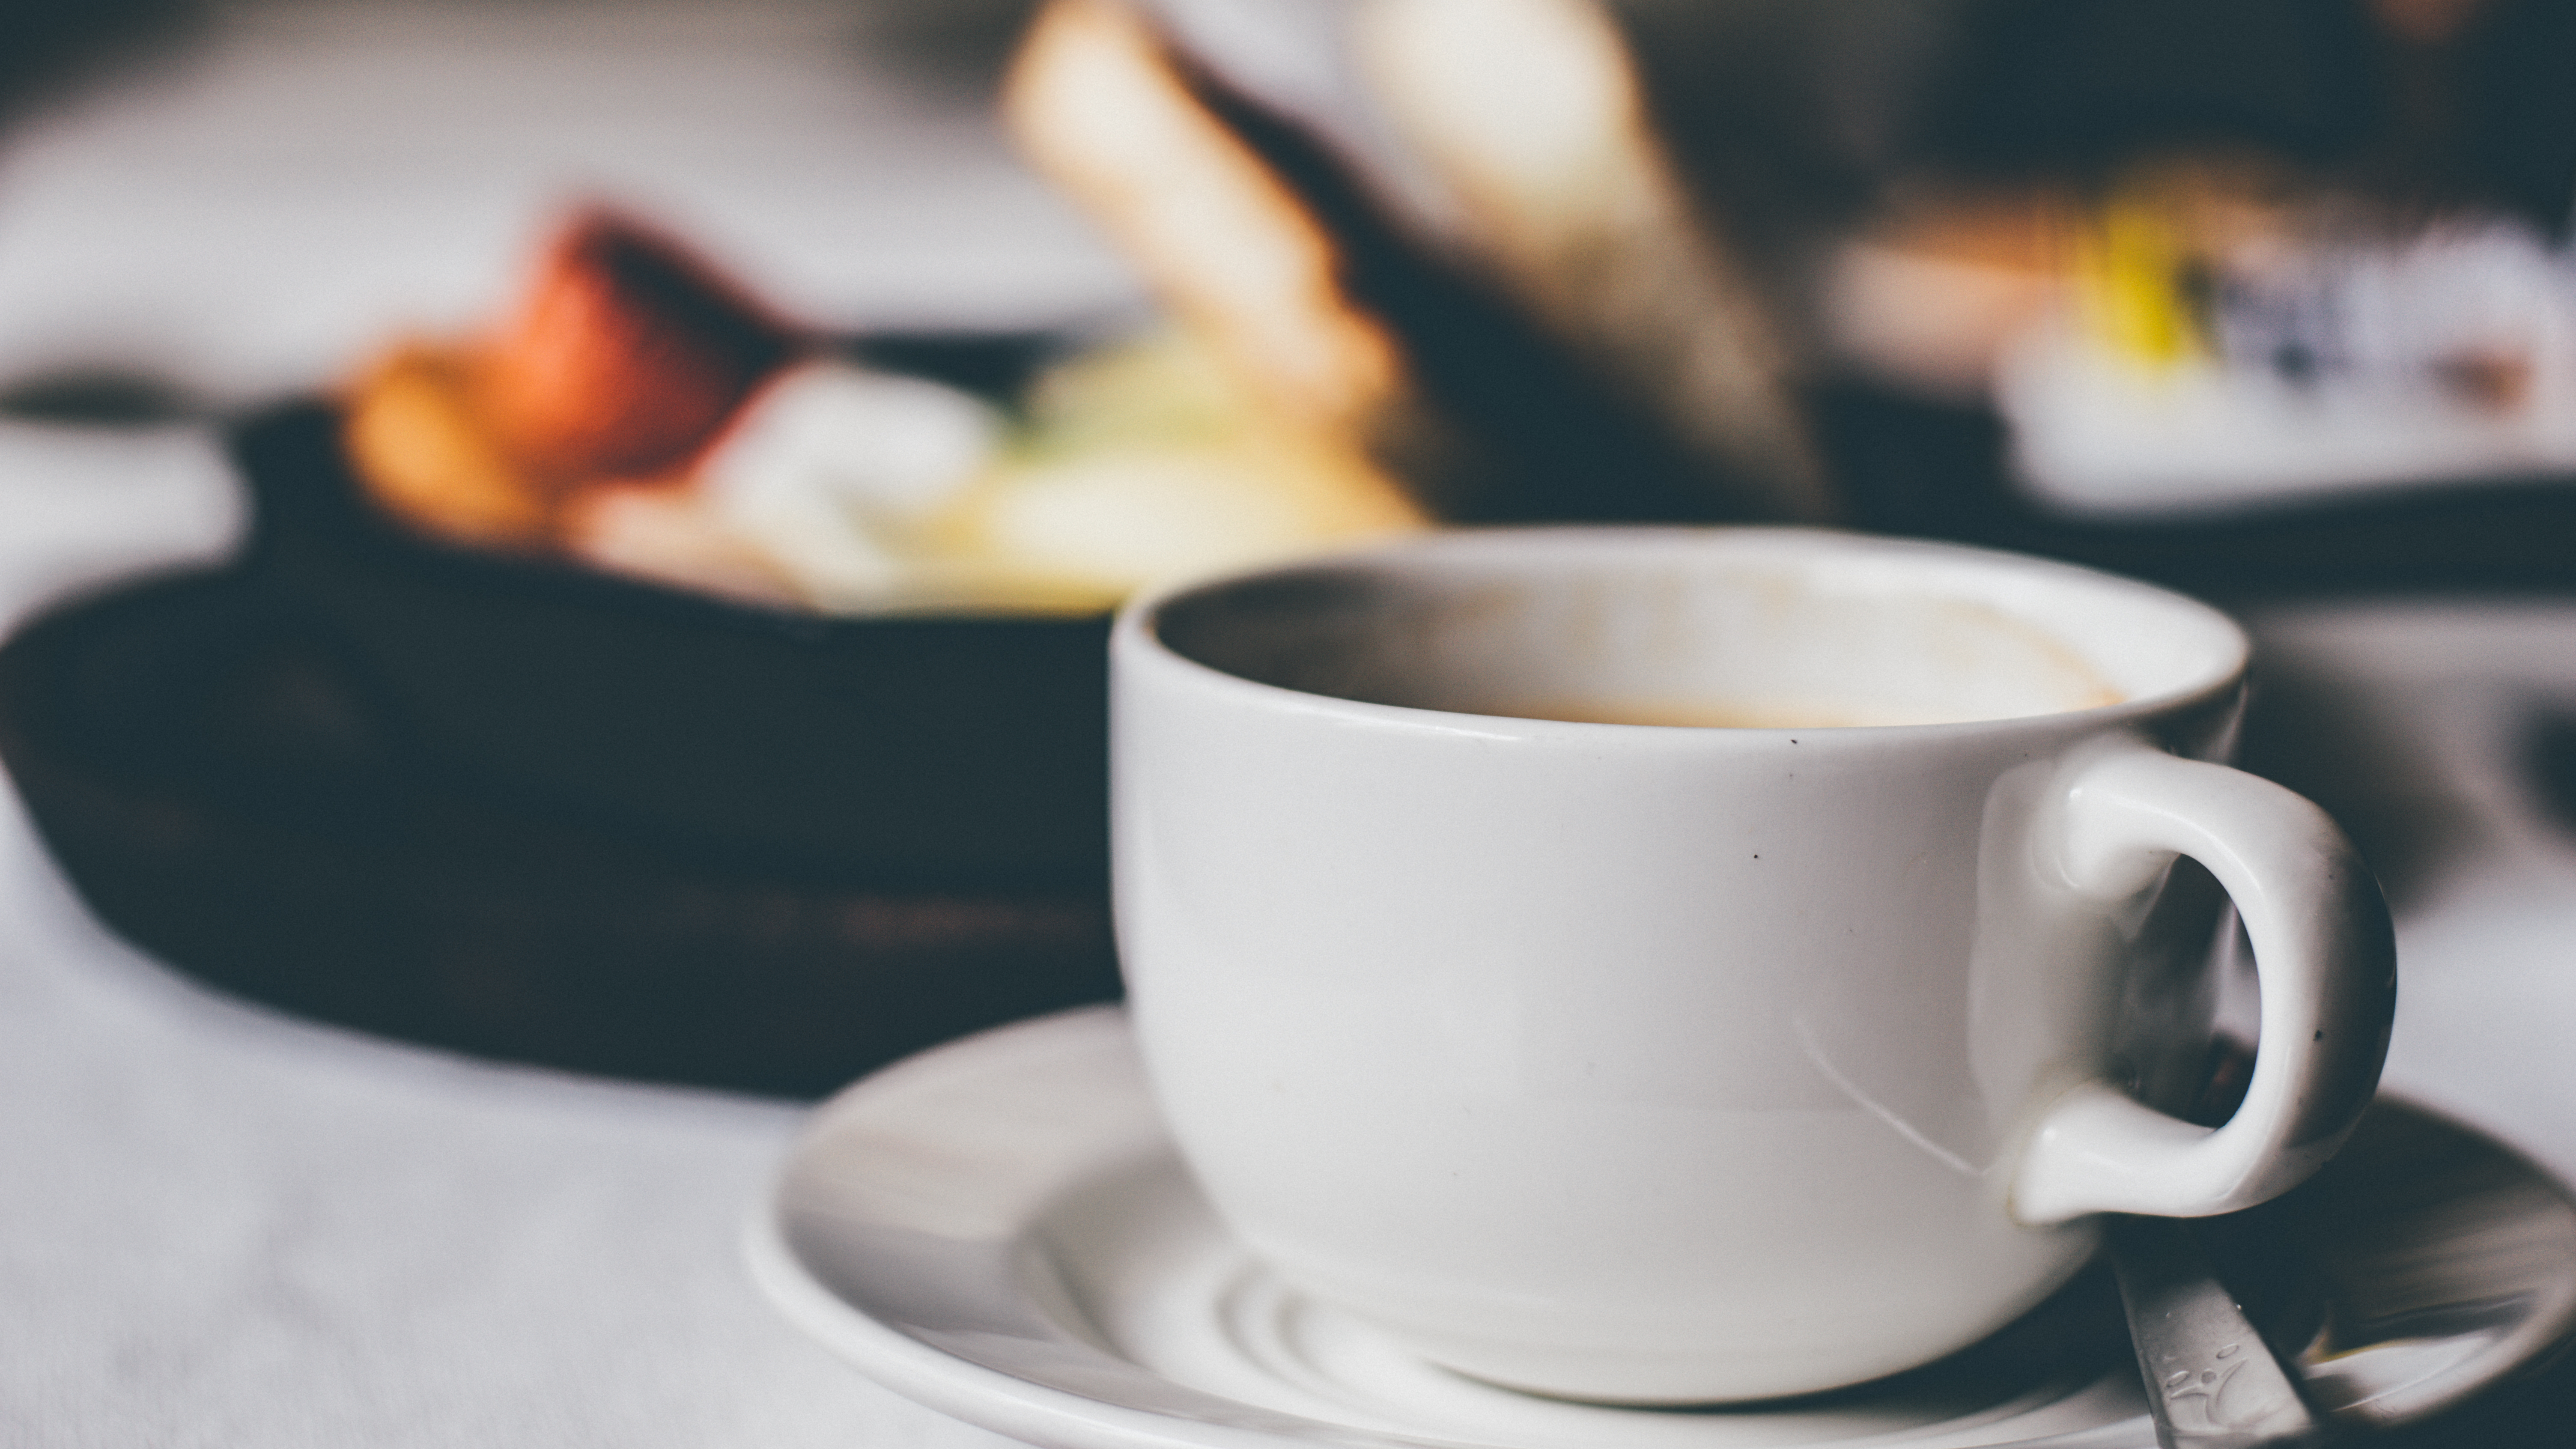
cup, coffee cup, drink, coffee, caffeine, espresso, saucer